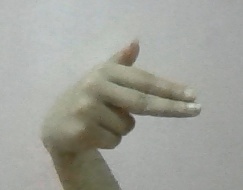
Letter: ghain